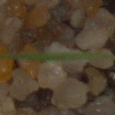
Label: loose_silkybent